Ryan, California

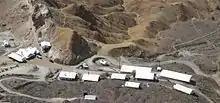
Ryan Camp Photo taken from public land location 36°19'19.0"N -116°39'54.7"W

Ryan (also known as Ryan Camp) is an unincorporated community in Inyo County, California that is now privately owned and stewarded by the Death Valley Conservancy. A former mining community, company town, and seasonal hotel, it is now under careful restoration and preservation. Ryan is situated at an elevation of in the Amargosa Range, and is northeast of Dante's View and southeast of Furnace Creek. The Ryan Historic District was listed on the National Register of Historic Places in 2025.